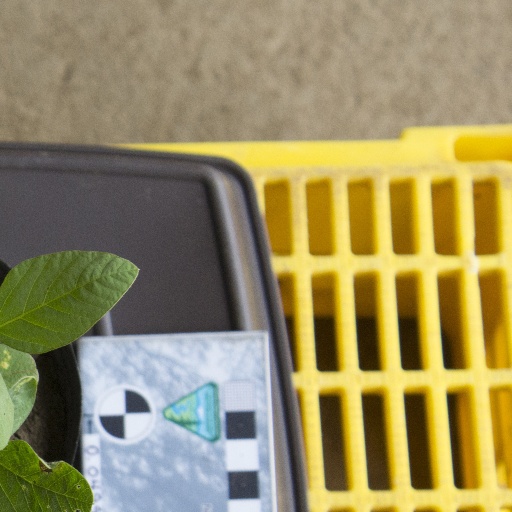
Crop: soybean